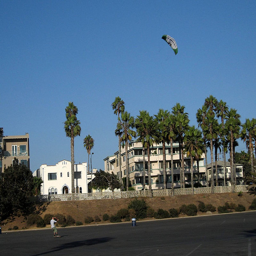
This is an image of a man kite skateboarding.
A person flying a kite outside a residential area.
A skateboarder is pulled across a paved lot by a kite.
A man riding a skateboard while flying a kite.
A man riding a skateboard in a large empty parking lot.